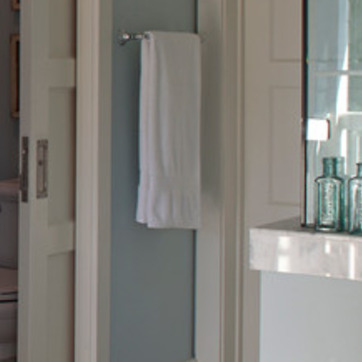
Material: fabric